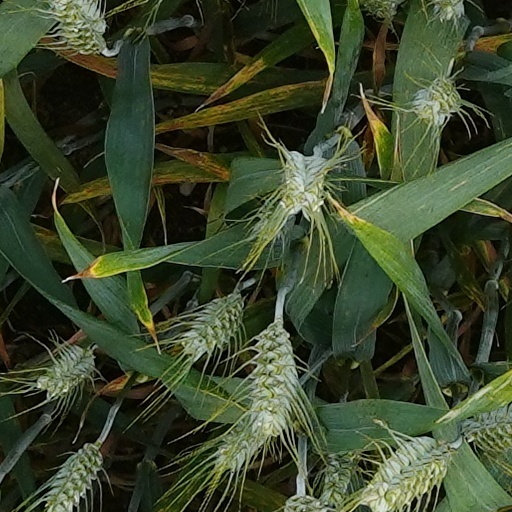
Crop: wheat